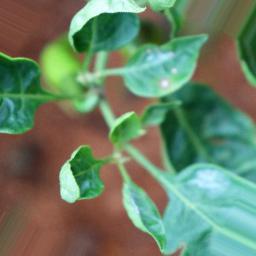
Label: mites_and_trips